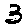
Label: 3